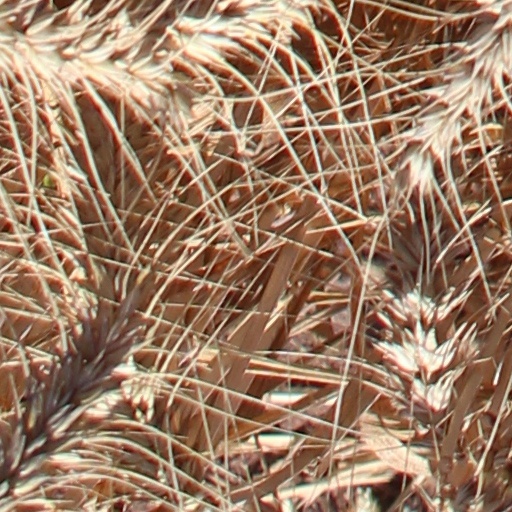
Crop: wheat